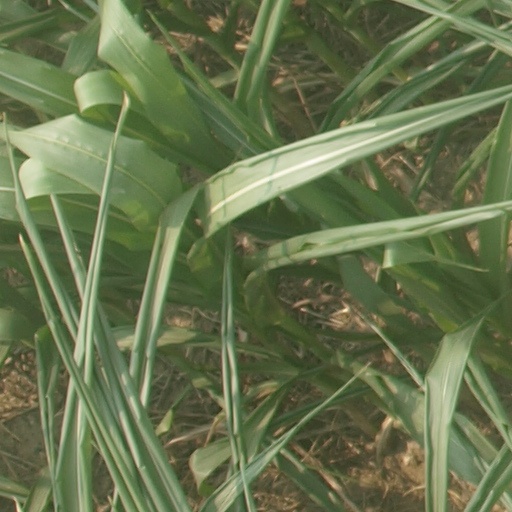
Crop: maize; corn